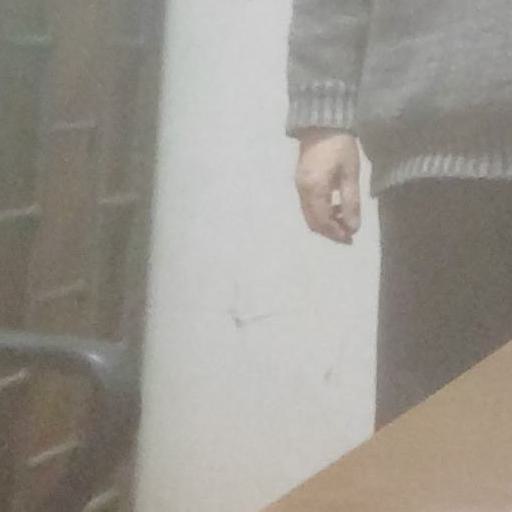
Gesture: no_gesture